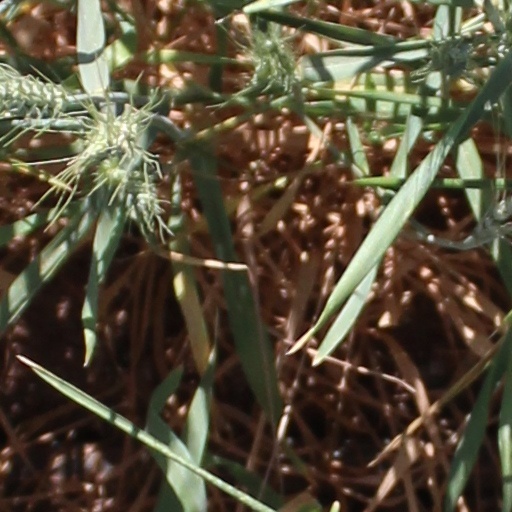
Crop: wheat